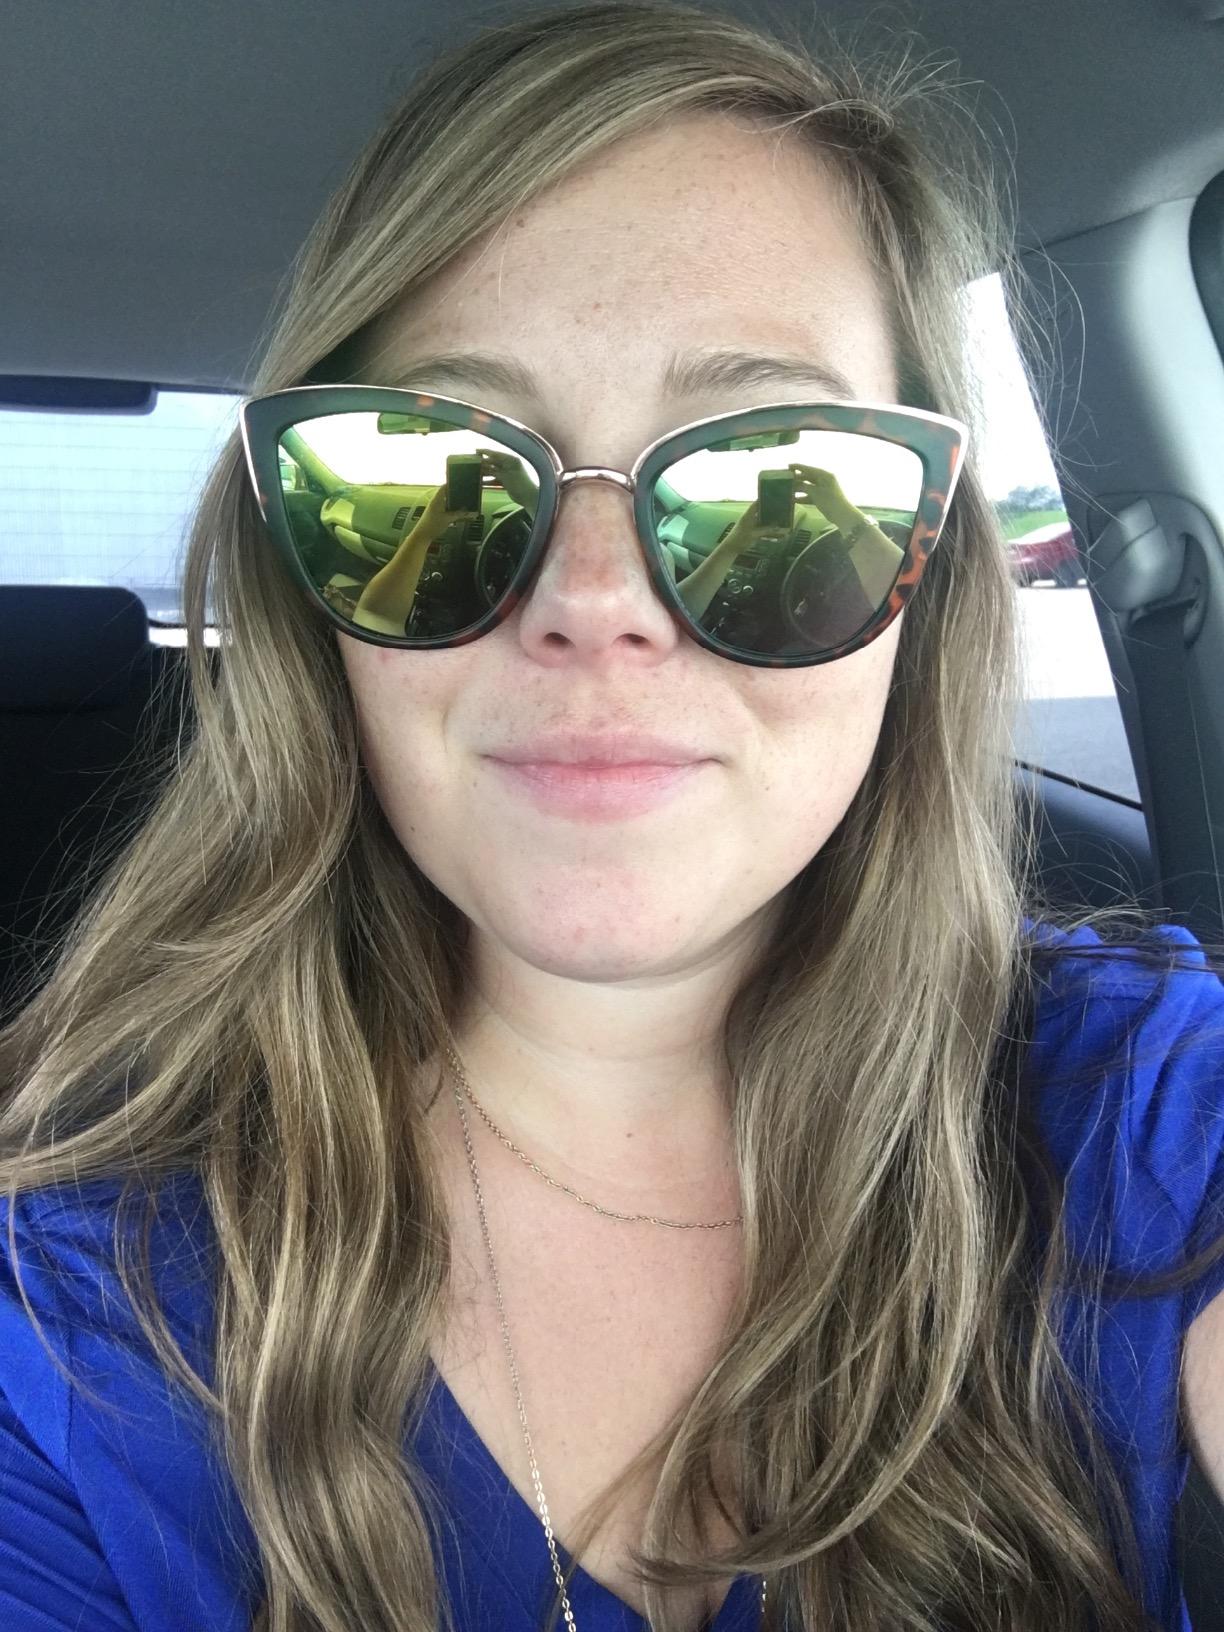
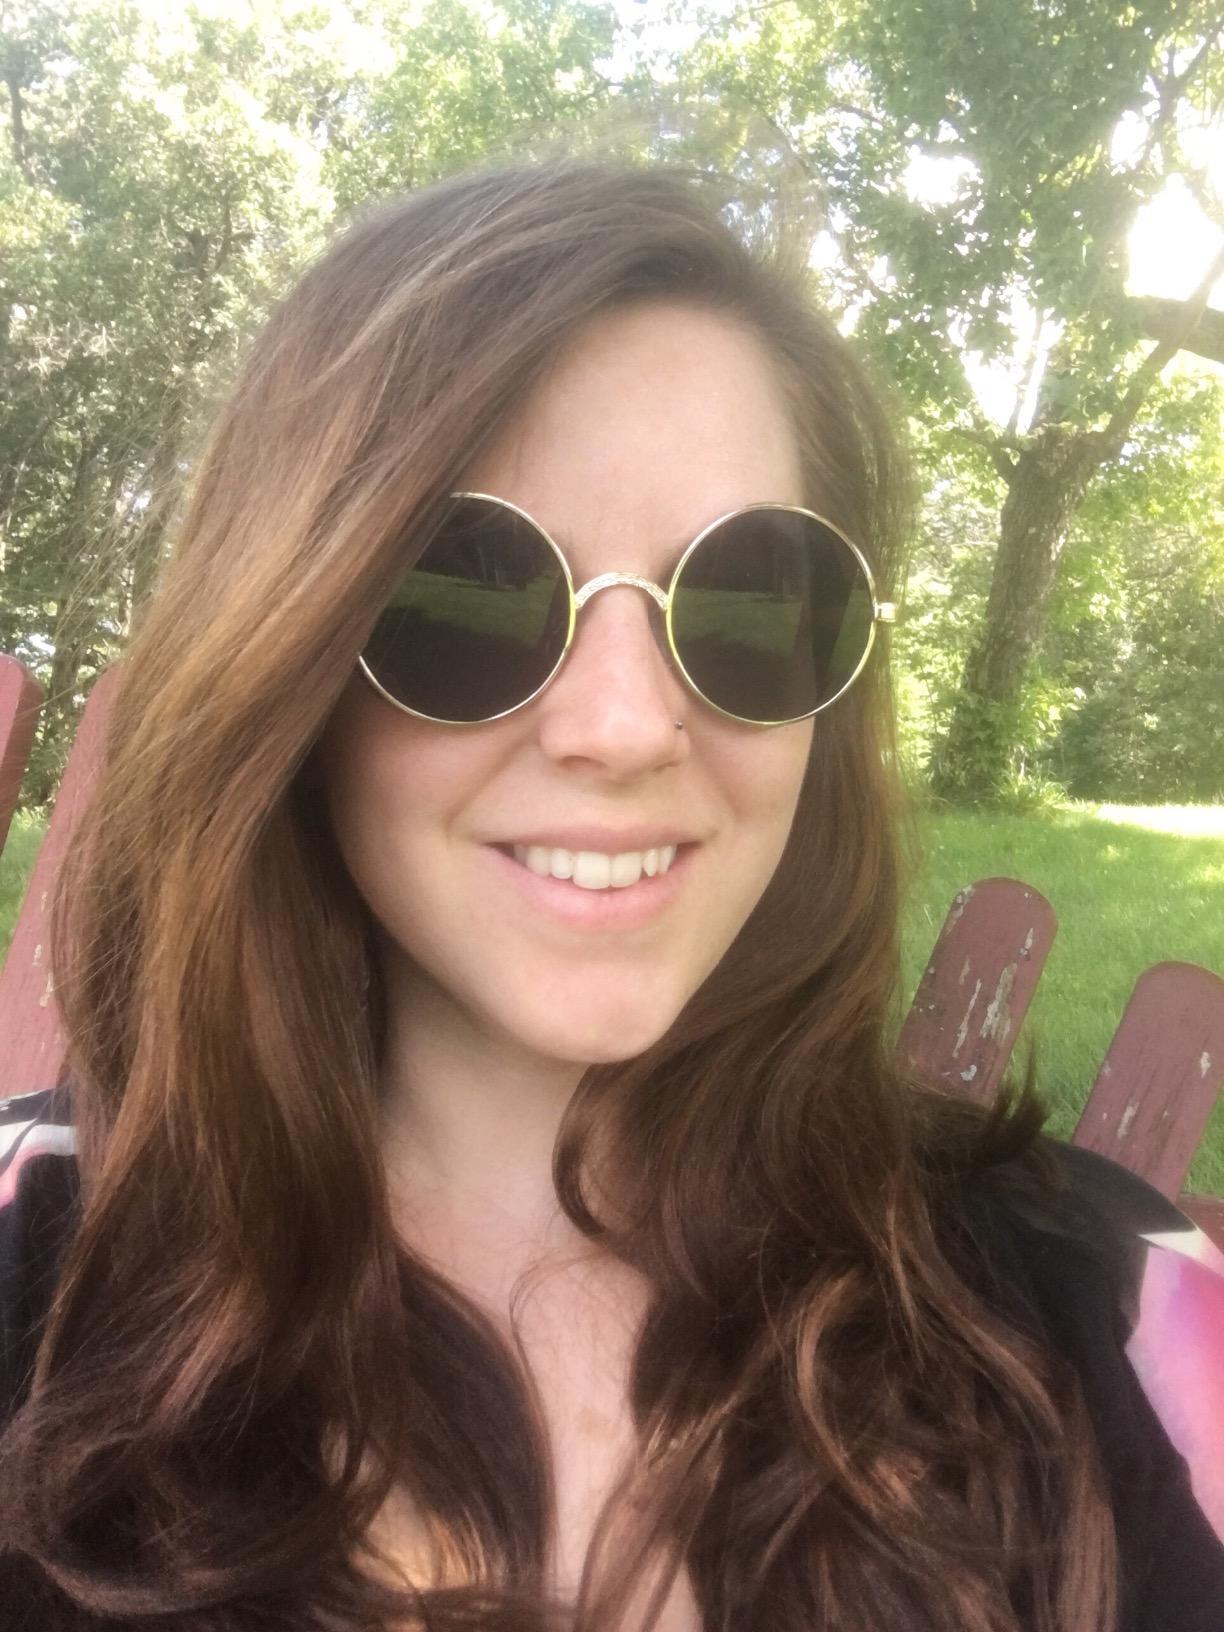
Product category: accessories_sunglasses
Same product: no